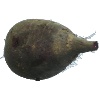
Label: beetroot